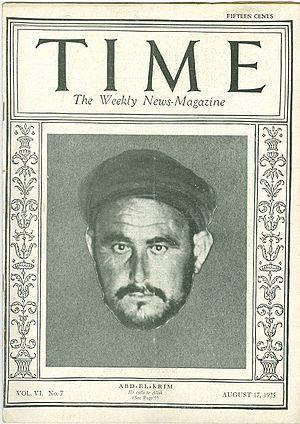
La guerre du Rif est une succession de conflits armés qui opposa les armées des puissances coloniales espagnoles puis françaises, au tribus berbères du Rif qui se sont coalisés autour de leurs chef, Abdelkrim El Khattabi.
Habité dès la préhistoire par des populations berbères, le Maroc et son territoire ont connu des peuplements phéniciens, carthaginois, romains, vandales, byzantins et arabes. C'est en 788, lors de son exil qu'Idris Iᵉʳ, fuyant les persécutions du califat des Abbassides, a donné naissance à un État dans le Maghreb al-Aqsa. Depuis, le Maroc a toujours gardé, si ce n'est une indépendance absolue, du moins une très forte autonomie.